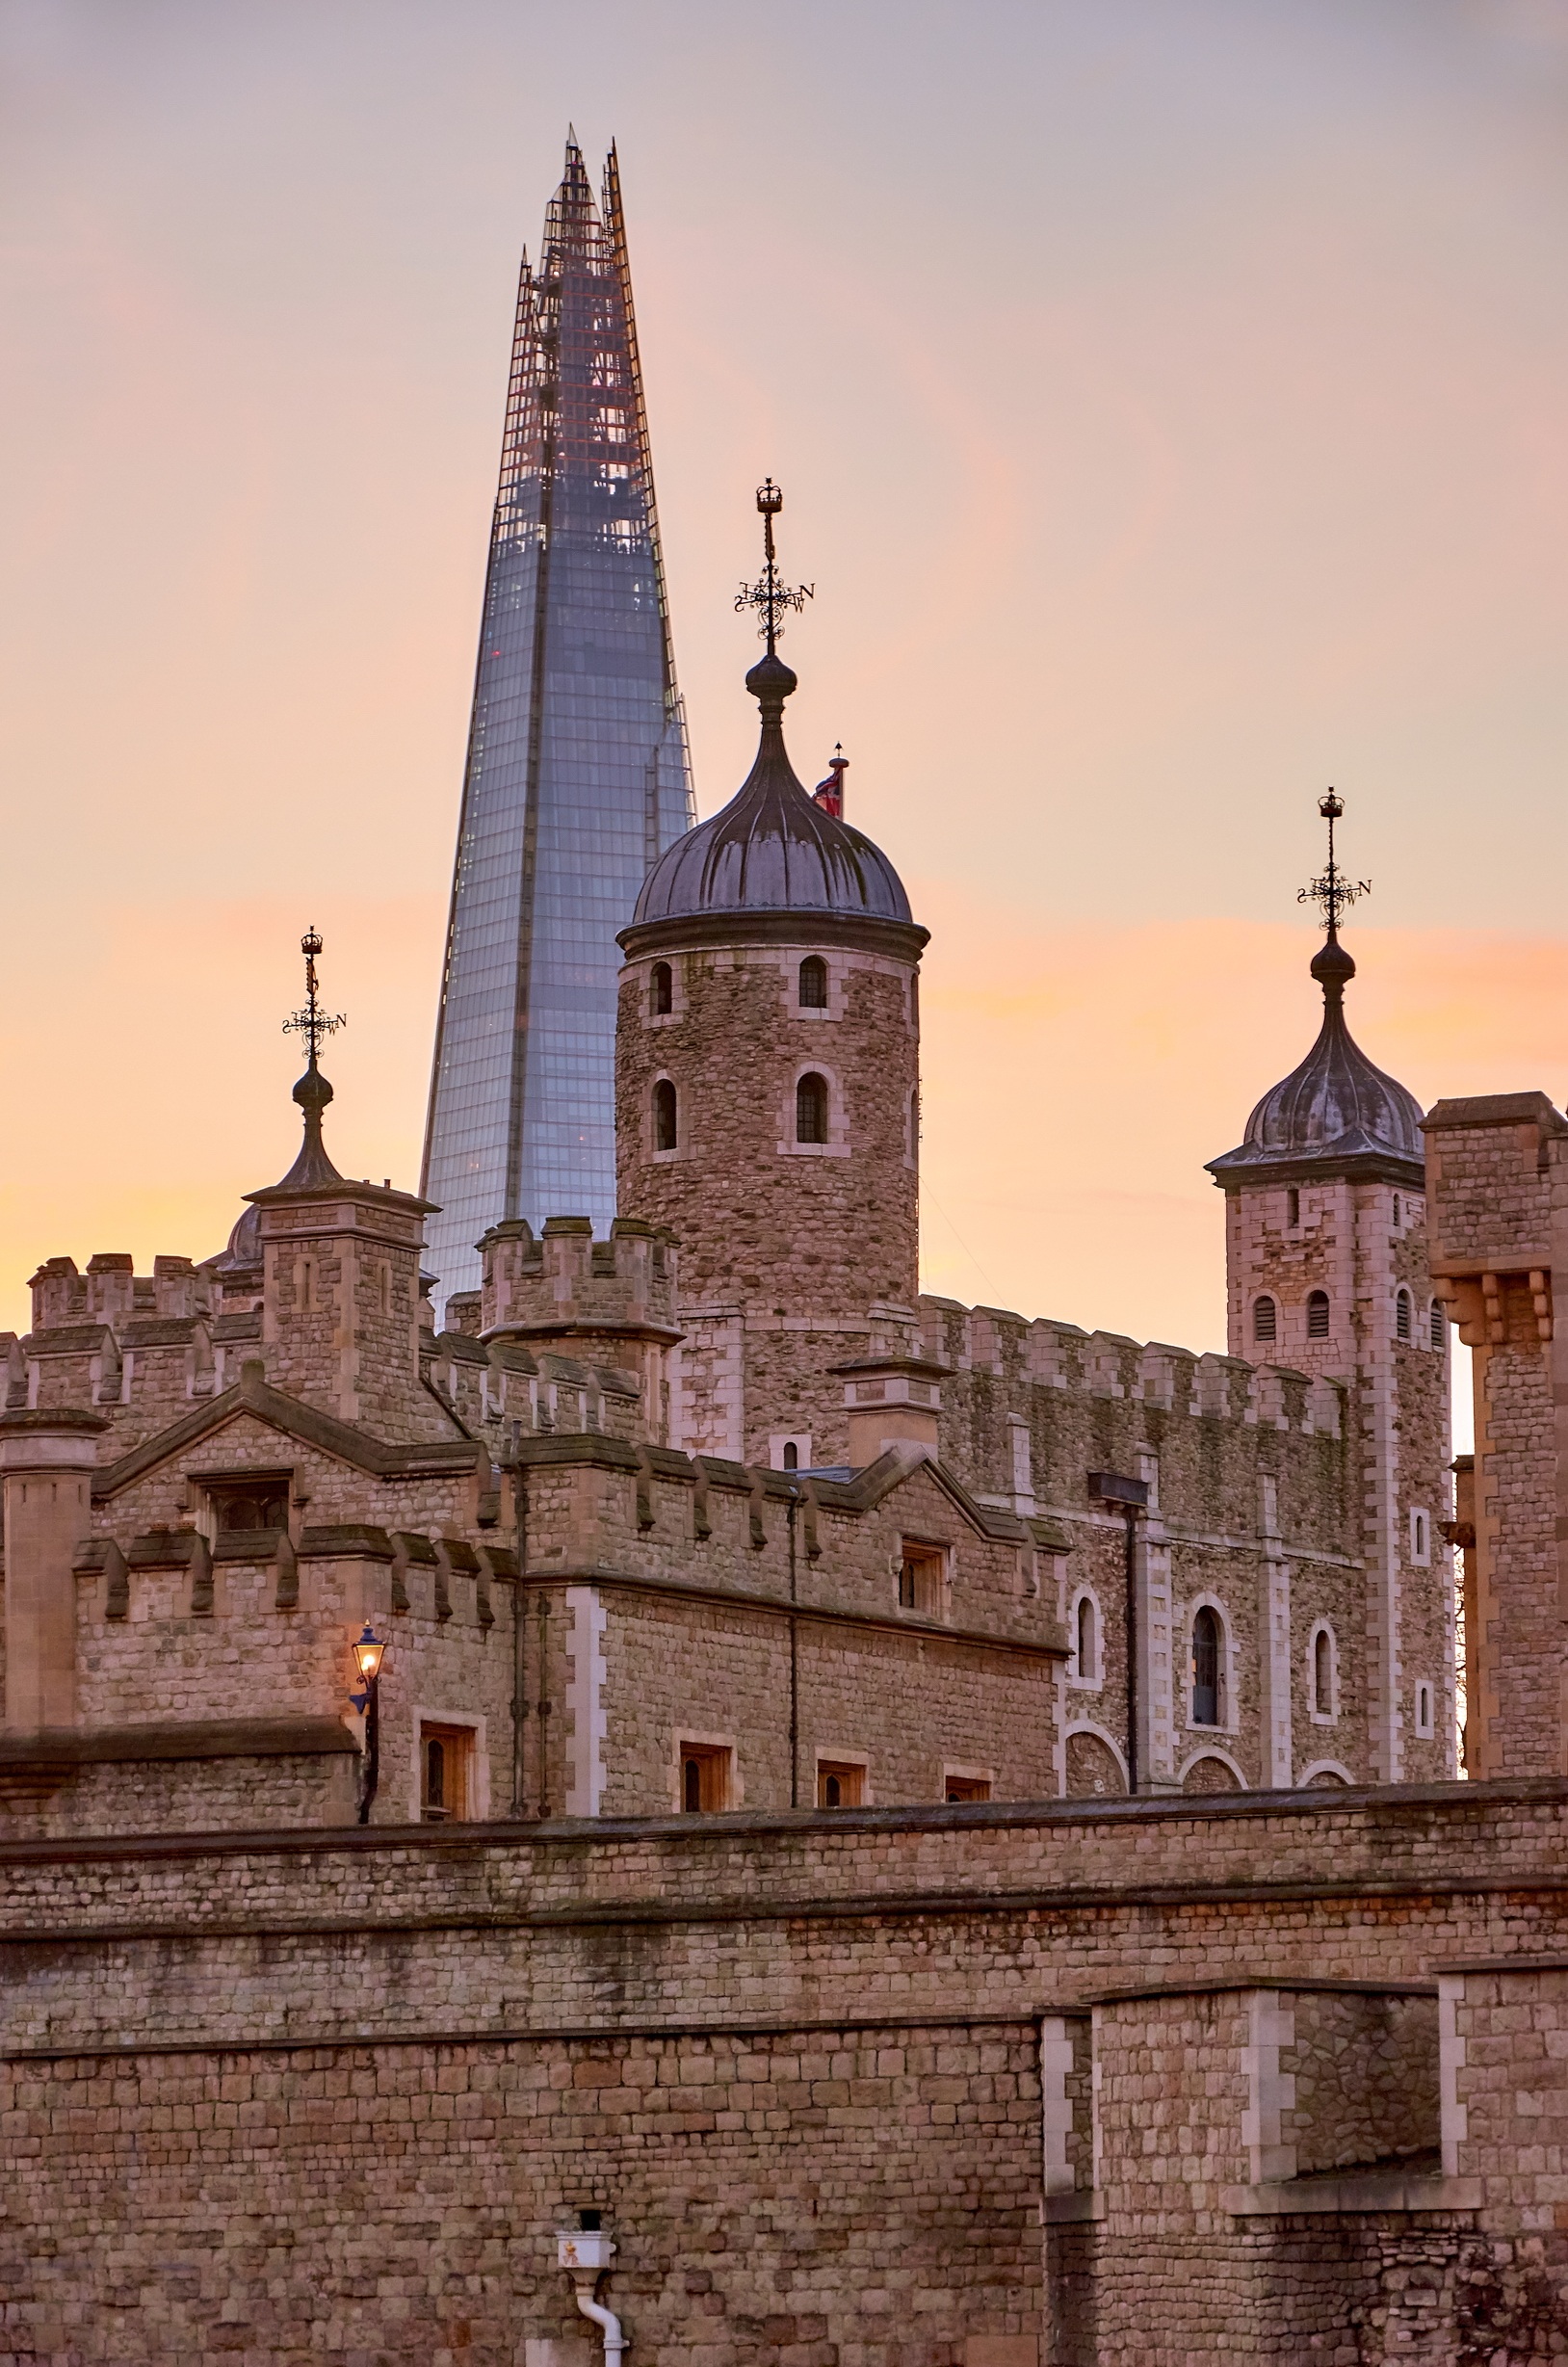
architecture, sunset, sunlight, window, glass, building, old, skyscraper, travel, dusk, evening, twilight, golden, high, tower, pyramid, office, holiday, castle, landmark, facade, church, cathedral, attraction, tourism, lighting, office building, place of worship, city view, bell tower, places of interest, england, capital, london, spire, steeple, british, kingdom, tourist attraction, basilica, historically, evening sun, middle ages, abendstimmung, gegenlichtaufnahme, atmospheric, afterglow, evening sky, back light, setting sun, united kingdom, imposing, housewife, glass window, tower of london, king house, glass facade, bowever, glass pyramid, ancient history, the shard